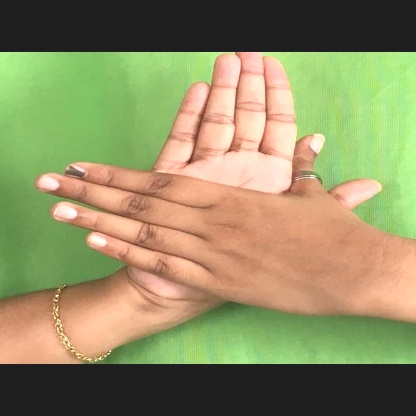
Mudra: Chakra